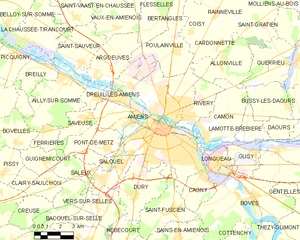
Carte des communes françaises Amiens
Amiens est une commune française, préfecture du département de la Somme en région Hauts-de-France.